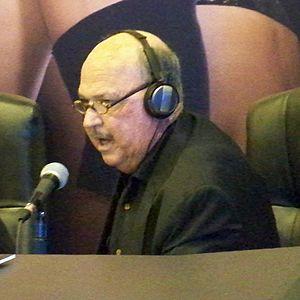
Eugene Arthur Okerlund, dit « Mean » Gene Okerlund, est un commentateur de catch, un annonceur et un interviewer américain.